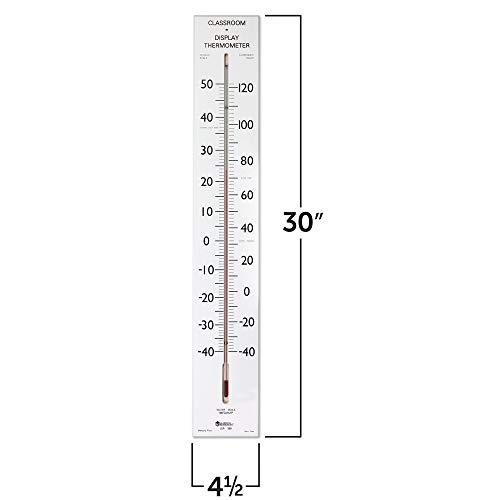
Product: Learning Resources Giant Classroom Thermometer
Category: Toys & Games | Learning & Education | Science Kits & Toys
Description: Largest working thermometer available for class display.
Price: $28.05
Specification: ASIN:B000F8XEQY|ShippingWeight:1.76pounds(Viewshippingratesandpolicies)|DomesticShipping:Currently,itemcanbeshippedonlywithintheU.S.andtoAPO/FPOaddresses.ForAPO/FPOshipments,pleasecheckwiththemanufacturerregardingwarrantyandsupportissues.|InternationalShipping:ThisitemcanbeshippedtoselectcountriesoutsideoftheU.S.LearnMore|DateFirstAvailable:June6,2007